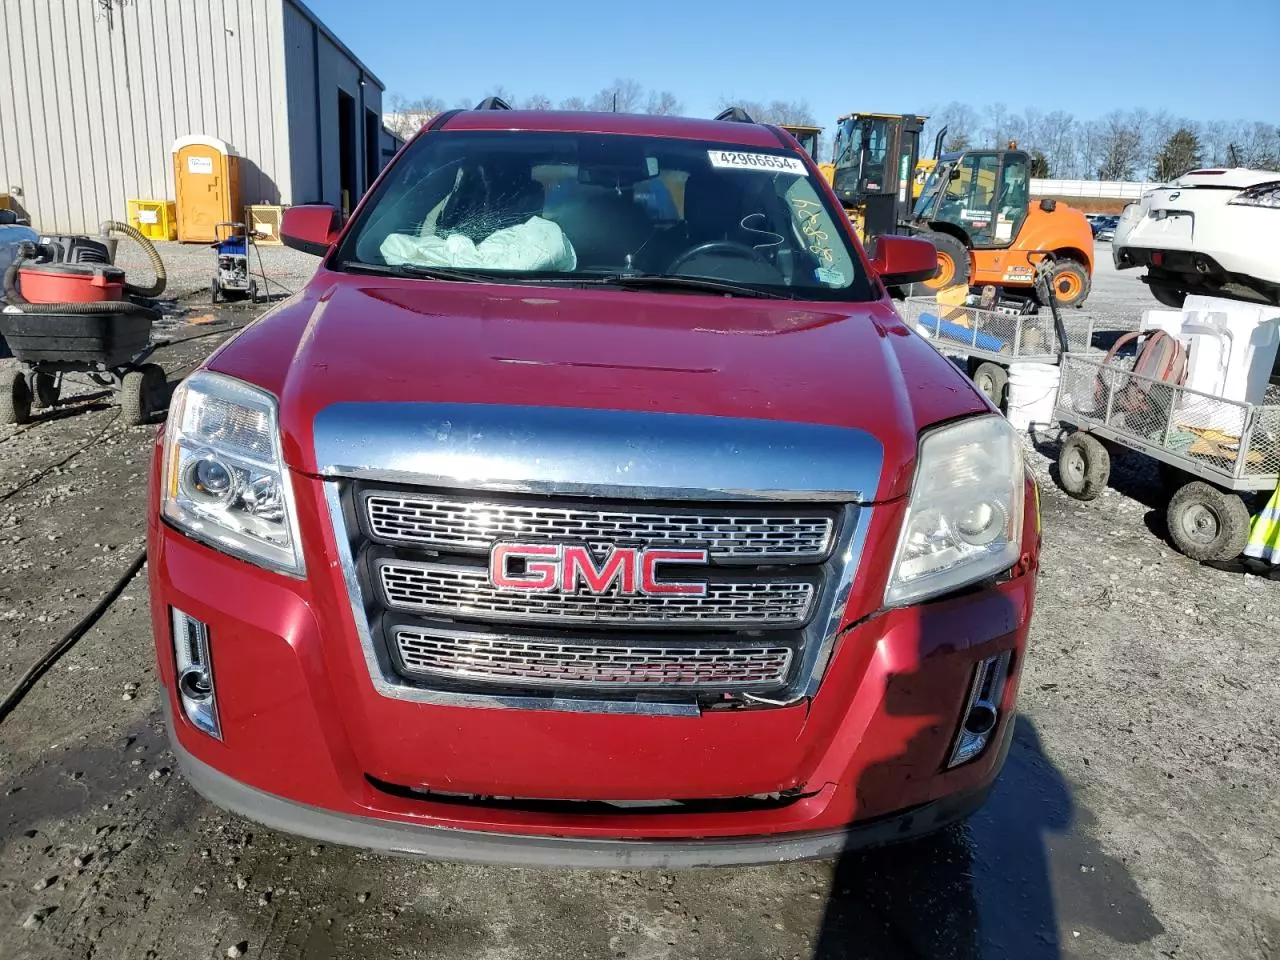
Aucun dommage détecté.
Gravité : aucun